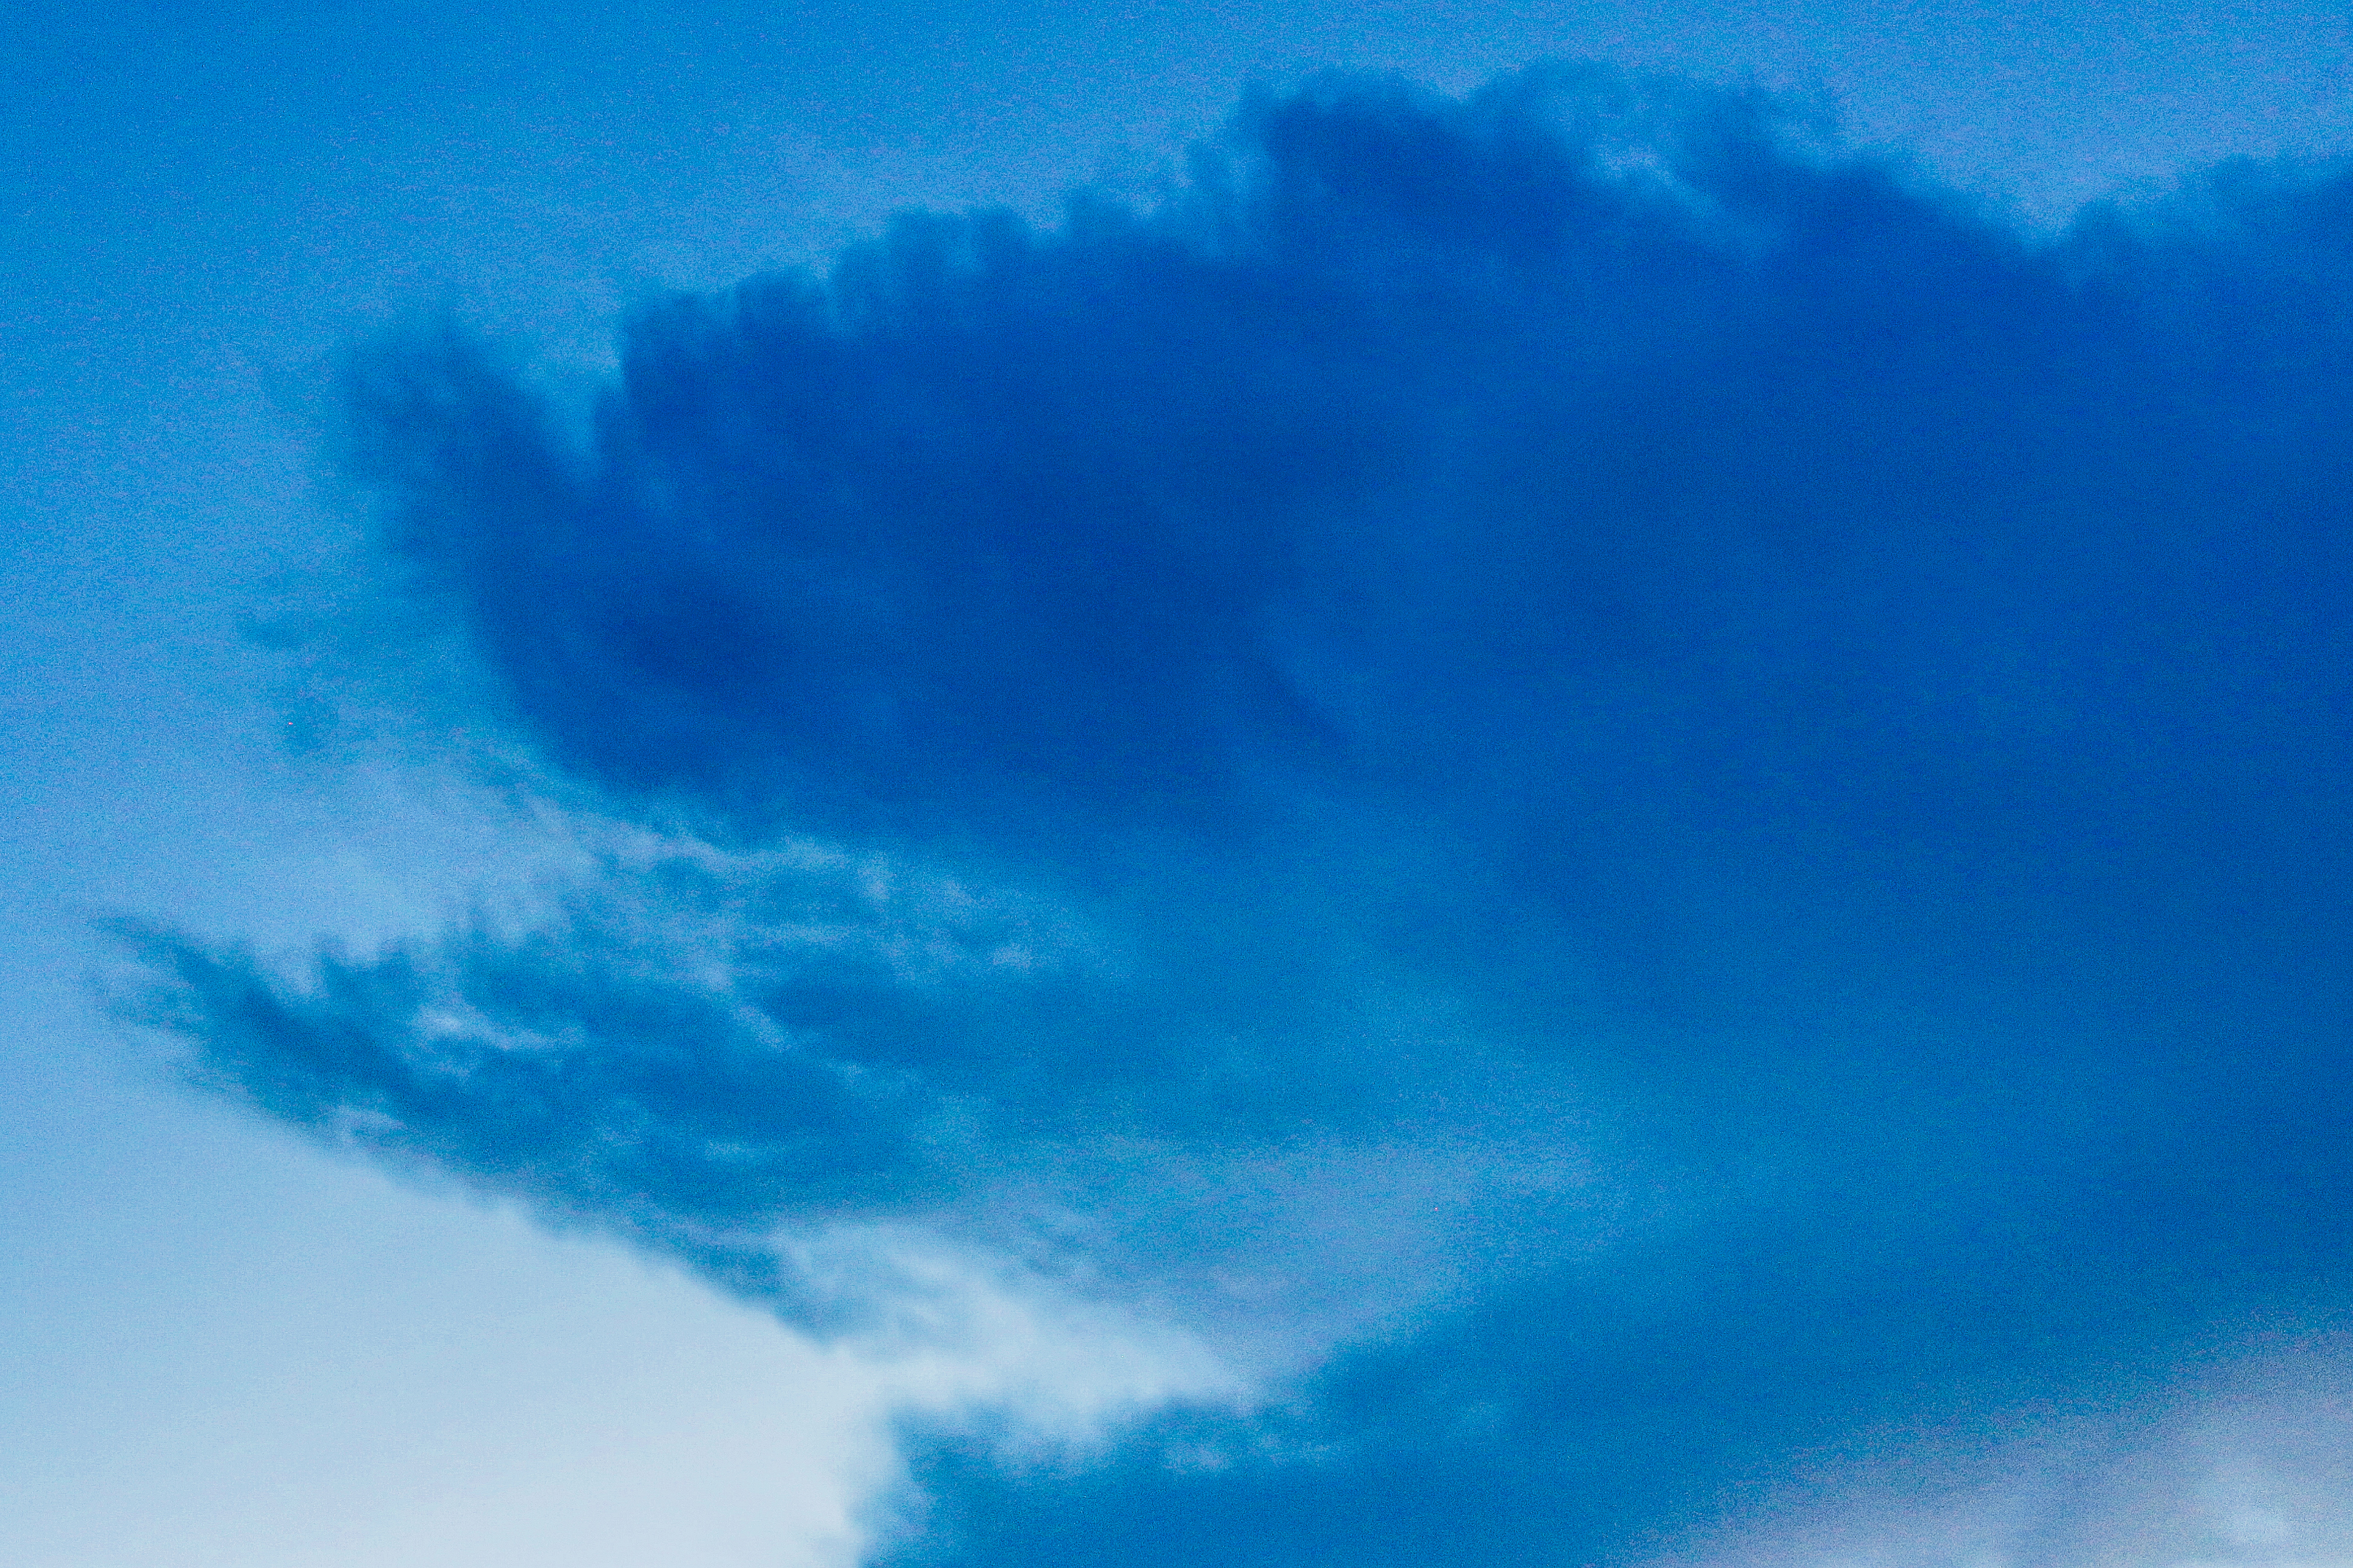
beauty, color, brightly, purity, bright, pattern, air, skyline, scenery, scenic, ozone, space, summer, transparent, scene, cloud, beautiful, high, view, freedom, white, cumulus, condensation, weather, fluffy, day, stratosphere, energy, sky, meteorology, nature, relaxation, clear, skylight, climate, heaven, environment, sunlight, blue, outdoors, light, background, idyllic, cloudscape, open, wind, daytime, atmosphere, azure, turquoise, atmospheric phenomenon, meteorological phenomenon, calm, electric blue, geological phenomenon, sea